Colegio de San Ildefonso, Cebu City

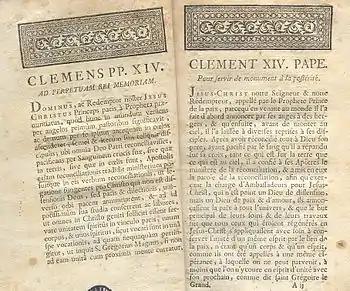
The papal brief, "Dominus ac Redemptor", of Pope Clement XIV.

For a few years Clement XIV tried to placate the enemies of the Jesuits by treating them harshly: he refused to meet the Superior General, Lorenzo Ricci, ordered them not to receive novices, etc., to no avail. The pressure kept building up to the point that Catholic countries were threatening to break away from the Church. Clement XIV ultimately yielded "in the name of peace of the Church and to avoid of secession in Europe" and suppressed the Society of Jesus by the brief Dominus ac Redemptor on 21 July 1773.